La Vallée, Charente-Maritime

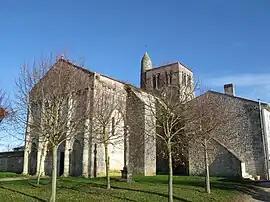
The church in La Vallée

La Vallée is a commune in the Charente-Maritime department in southwestern France.